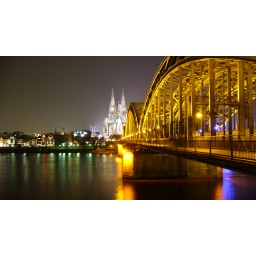
Railroad bridge over the river Rhine and cathedral in Cologne, Germany.Long exposure, no post processing.